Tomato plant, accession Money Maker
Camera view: tilt-top (135 deg); turntable rotation: 30 degrees
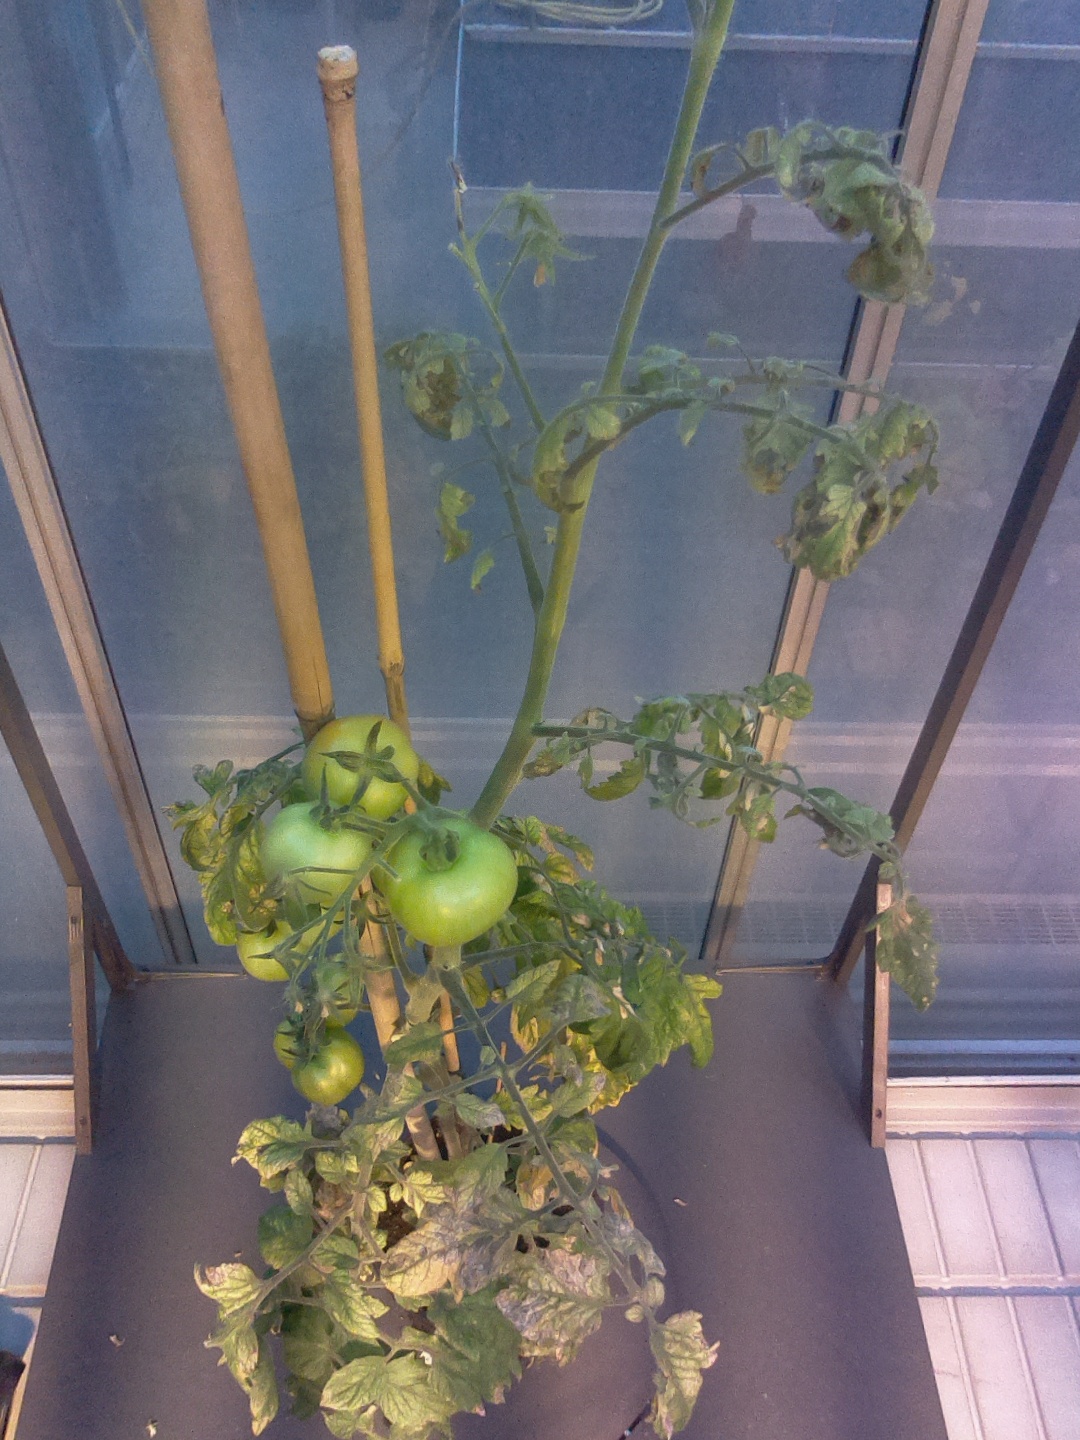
BBCH growth stage 79: 90% -100% of final fruit size